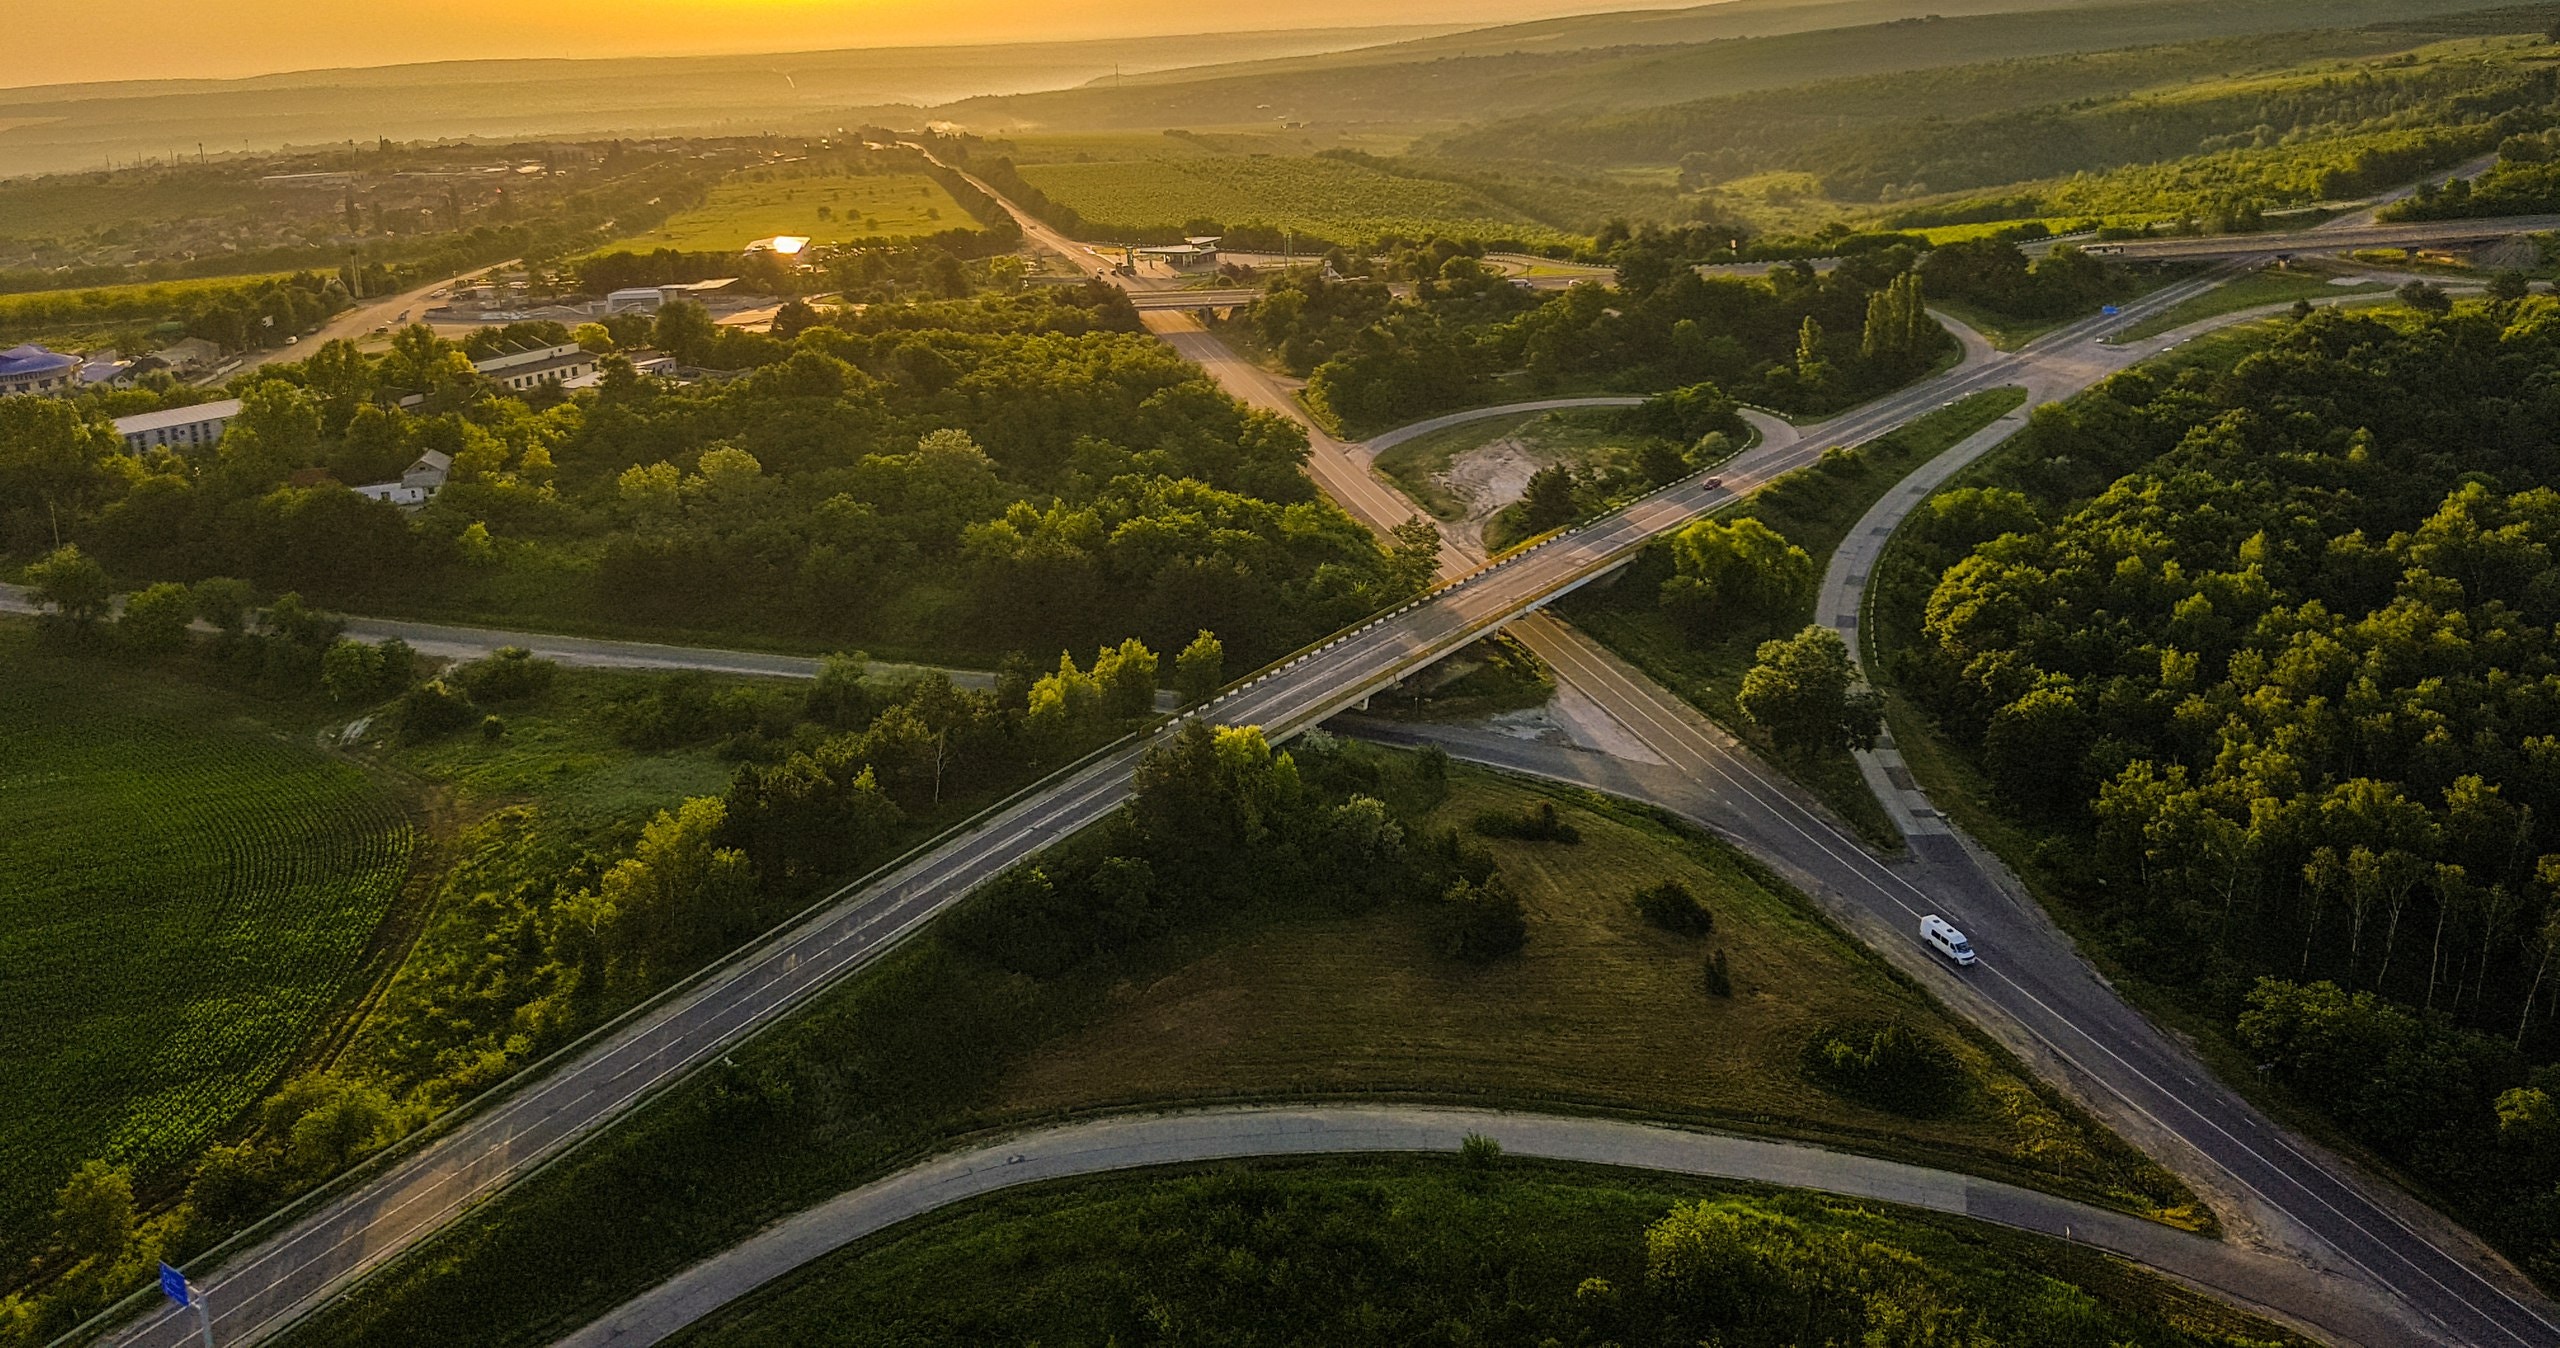
landscape, tree, grass, horizon, sky, road, photography, highway, suburb, lane, infrastructure, junction, bird's eye view, aerial photography, controlled access highway, land lot, fixed link